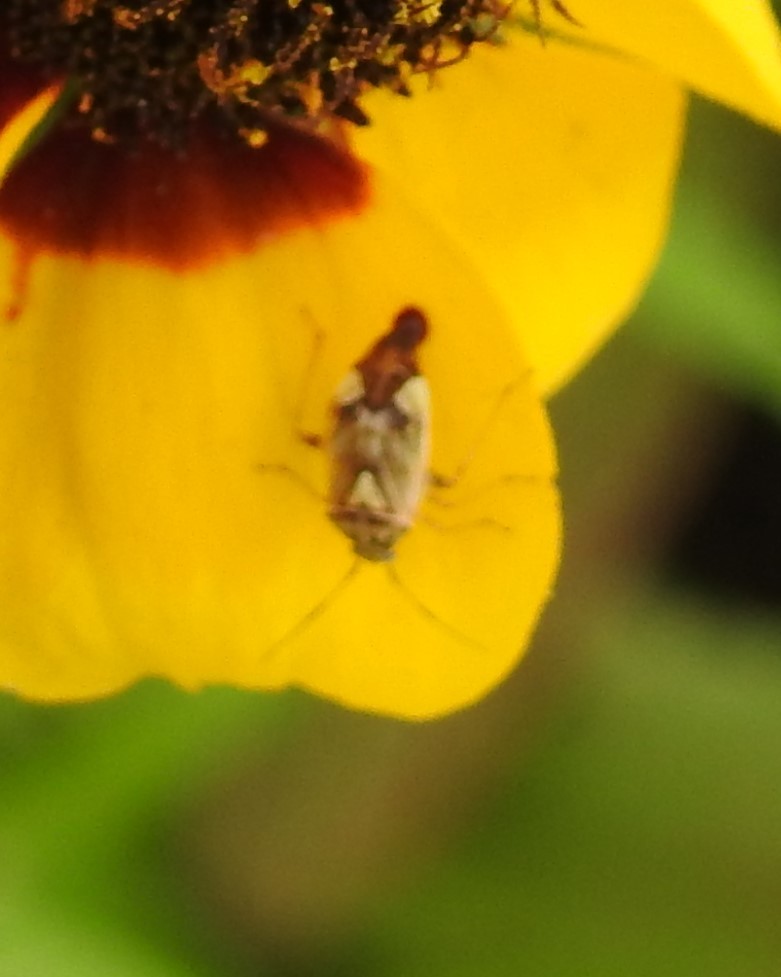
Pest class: lygus_bug